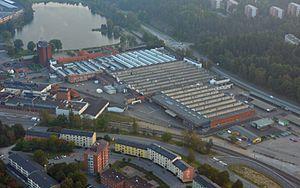
Scania est un constructeur suédois de poids lourds et d'autocars ainsi que de moteurs industriels et marins, dont le groupe allemand Volkswagen AG détient la totalité du capital.